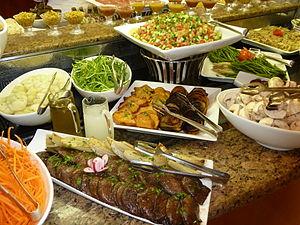
La cuisine israélienne comprend les plats originaires d'Israël, ainsi que les plats apportés par les Juifs de la diaspora. Déjà avant l'établissement de l'État d'Israël, et particulièrement depuis la fin des années 1970, une cuisine fusion israélienne s'est développée.